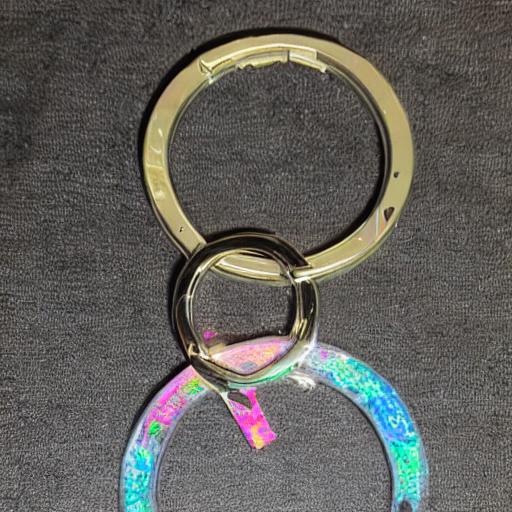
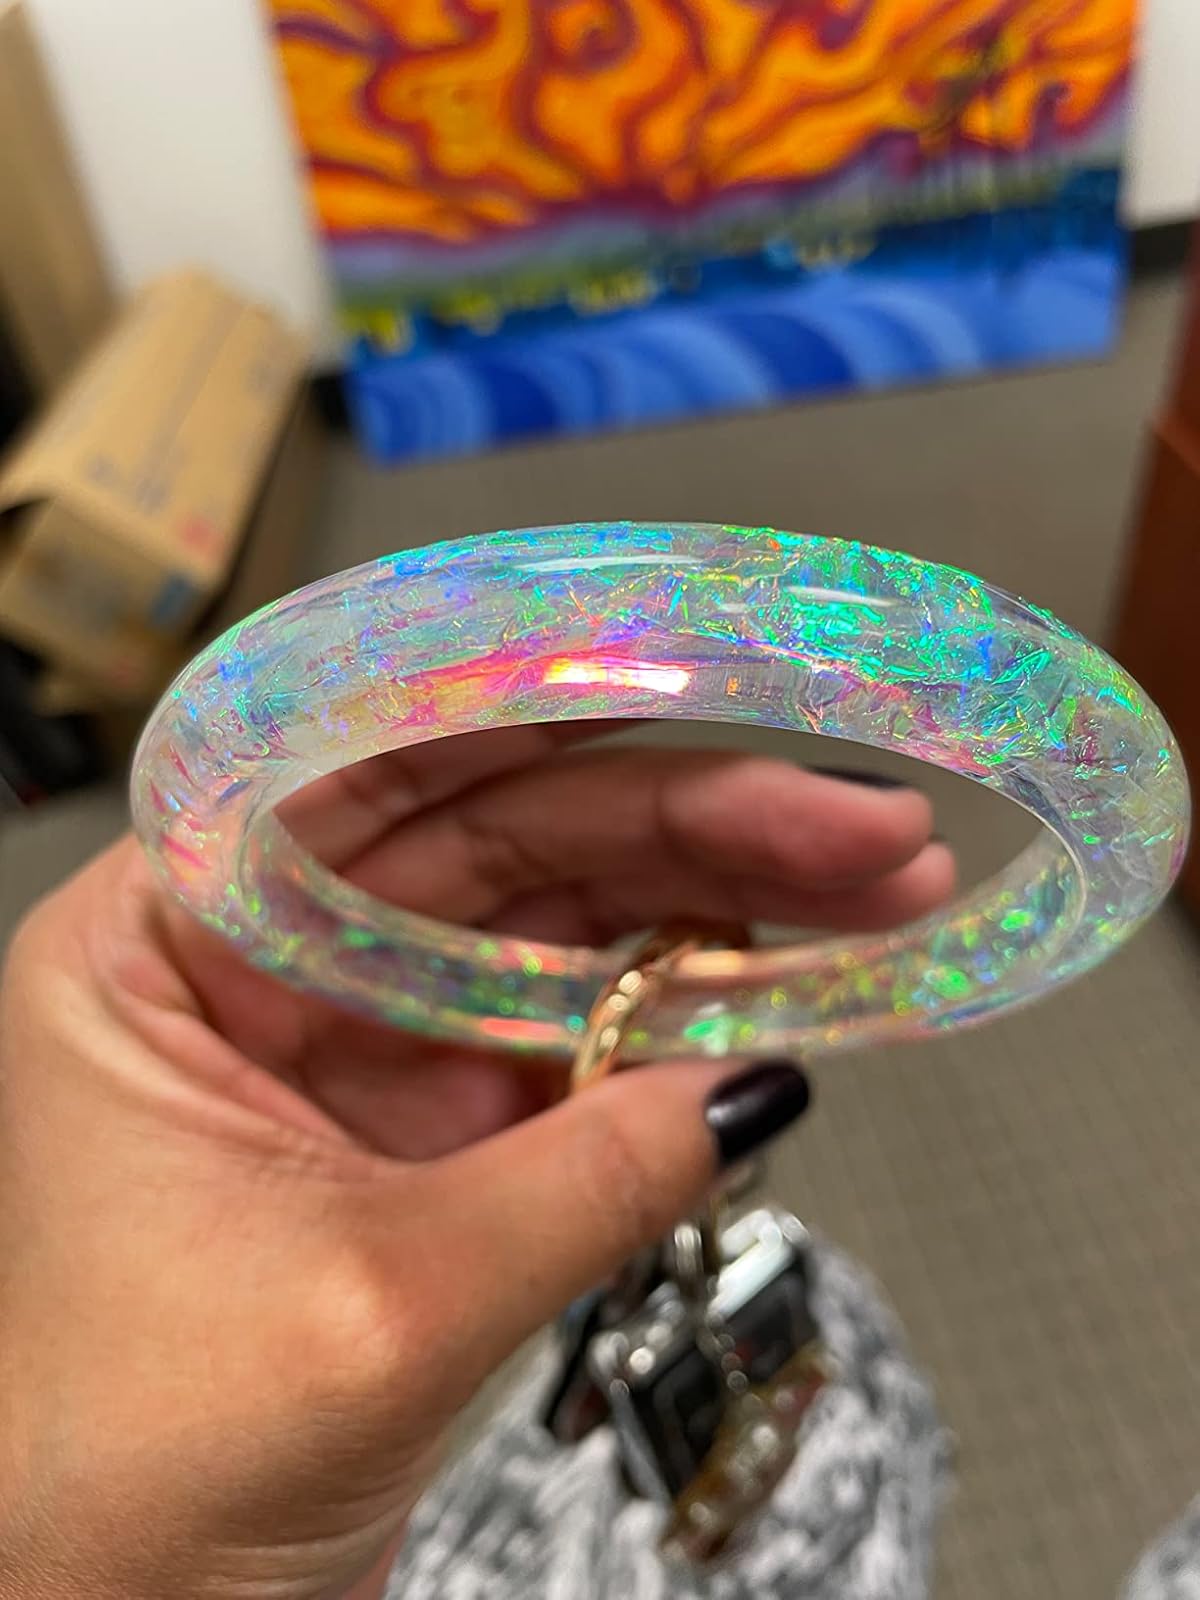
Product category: accessories_keychain
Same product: no